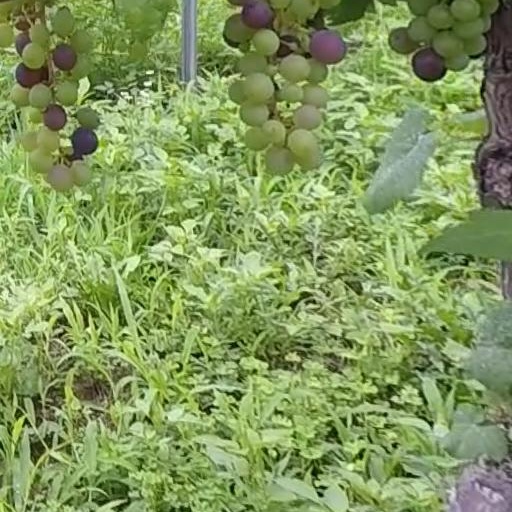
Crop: grape